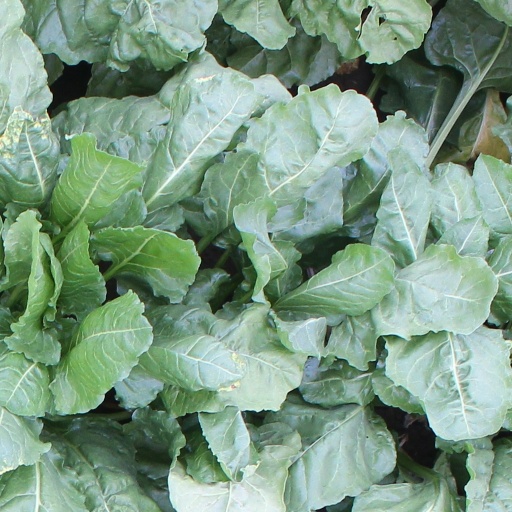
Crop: sugar beet